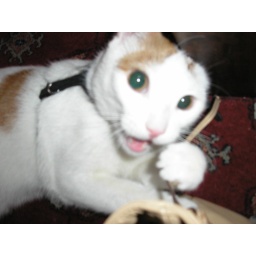
One hand put spinach and goat cheese pancake in mouth, other hand received cat scratch fever.